Earth Day

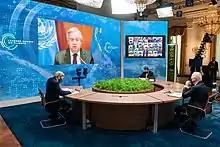
United Nations Secretary-General António Guterres addresses the Leaders' Summit on Climate.

The Earth Day 2021 theme is Restore Our Earth and features five primary programs: The Canopy Project, Food and Environment, Climate Literacy, the Global Earth Challenge, and The Great Global CleanUp. During the week of Earth Day, earthday.org and lead organizers, Education International, Hip Hop Caucus, and Earth Uprising organized three separate parallel climate action summits on climate literacy, environmental justice, and youth-led climate-focused issues. Earthday.org also organized the second-annual Earth Day Live livestream event (April 22, 2021) featuring global activists, international leaders, and influencers.